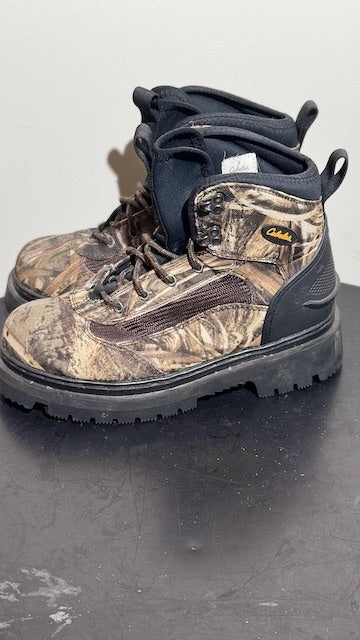
Cabelas - Wading Boots
Brand: Cabelas
Category: Sporting Goods > Outdoor Recreation > Fishing > Fishing & Hunting Waders